Siobhan Dowd

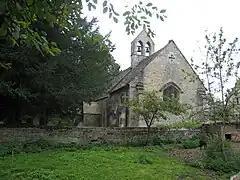
St Margaret's Church, Binsey, Oxford, where Siobhan Dowd is buried

Dowd died of breast cancer on 21 August 2007, aged 47. She was survived by her husband. She was interred in the graveyard at St Margaret's Church in Binsey, Oxfordshire.